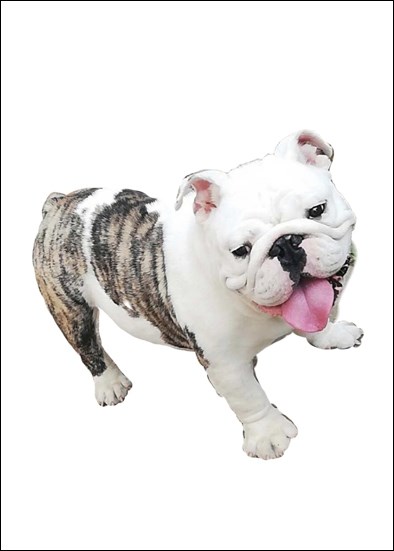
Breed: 1121-n000002-French_bulldog